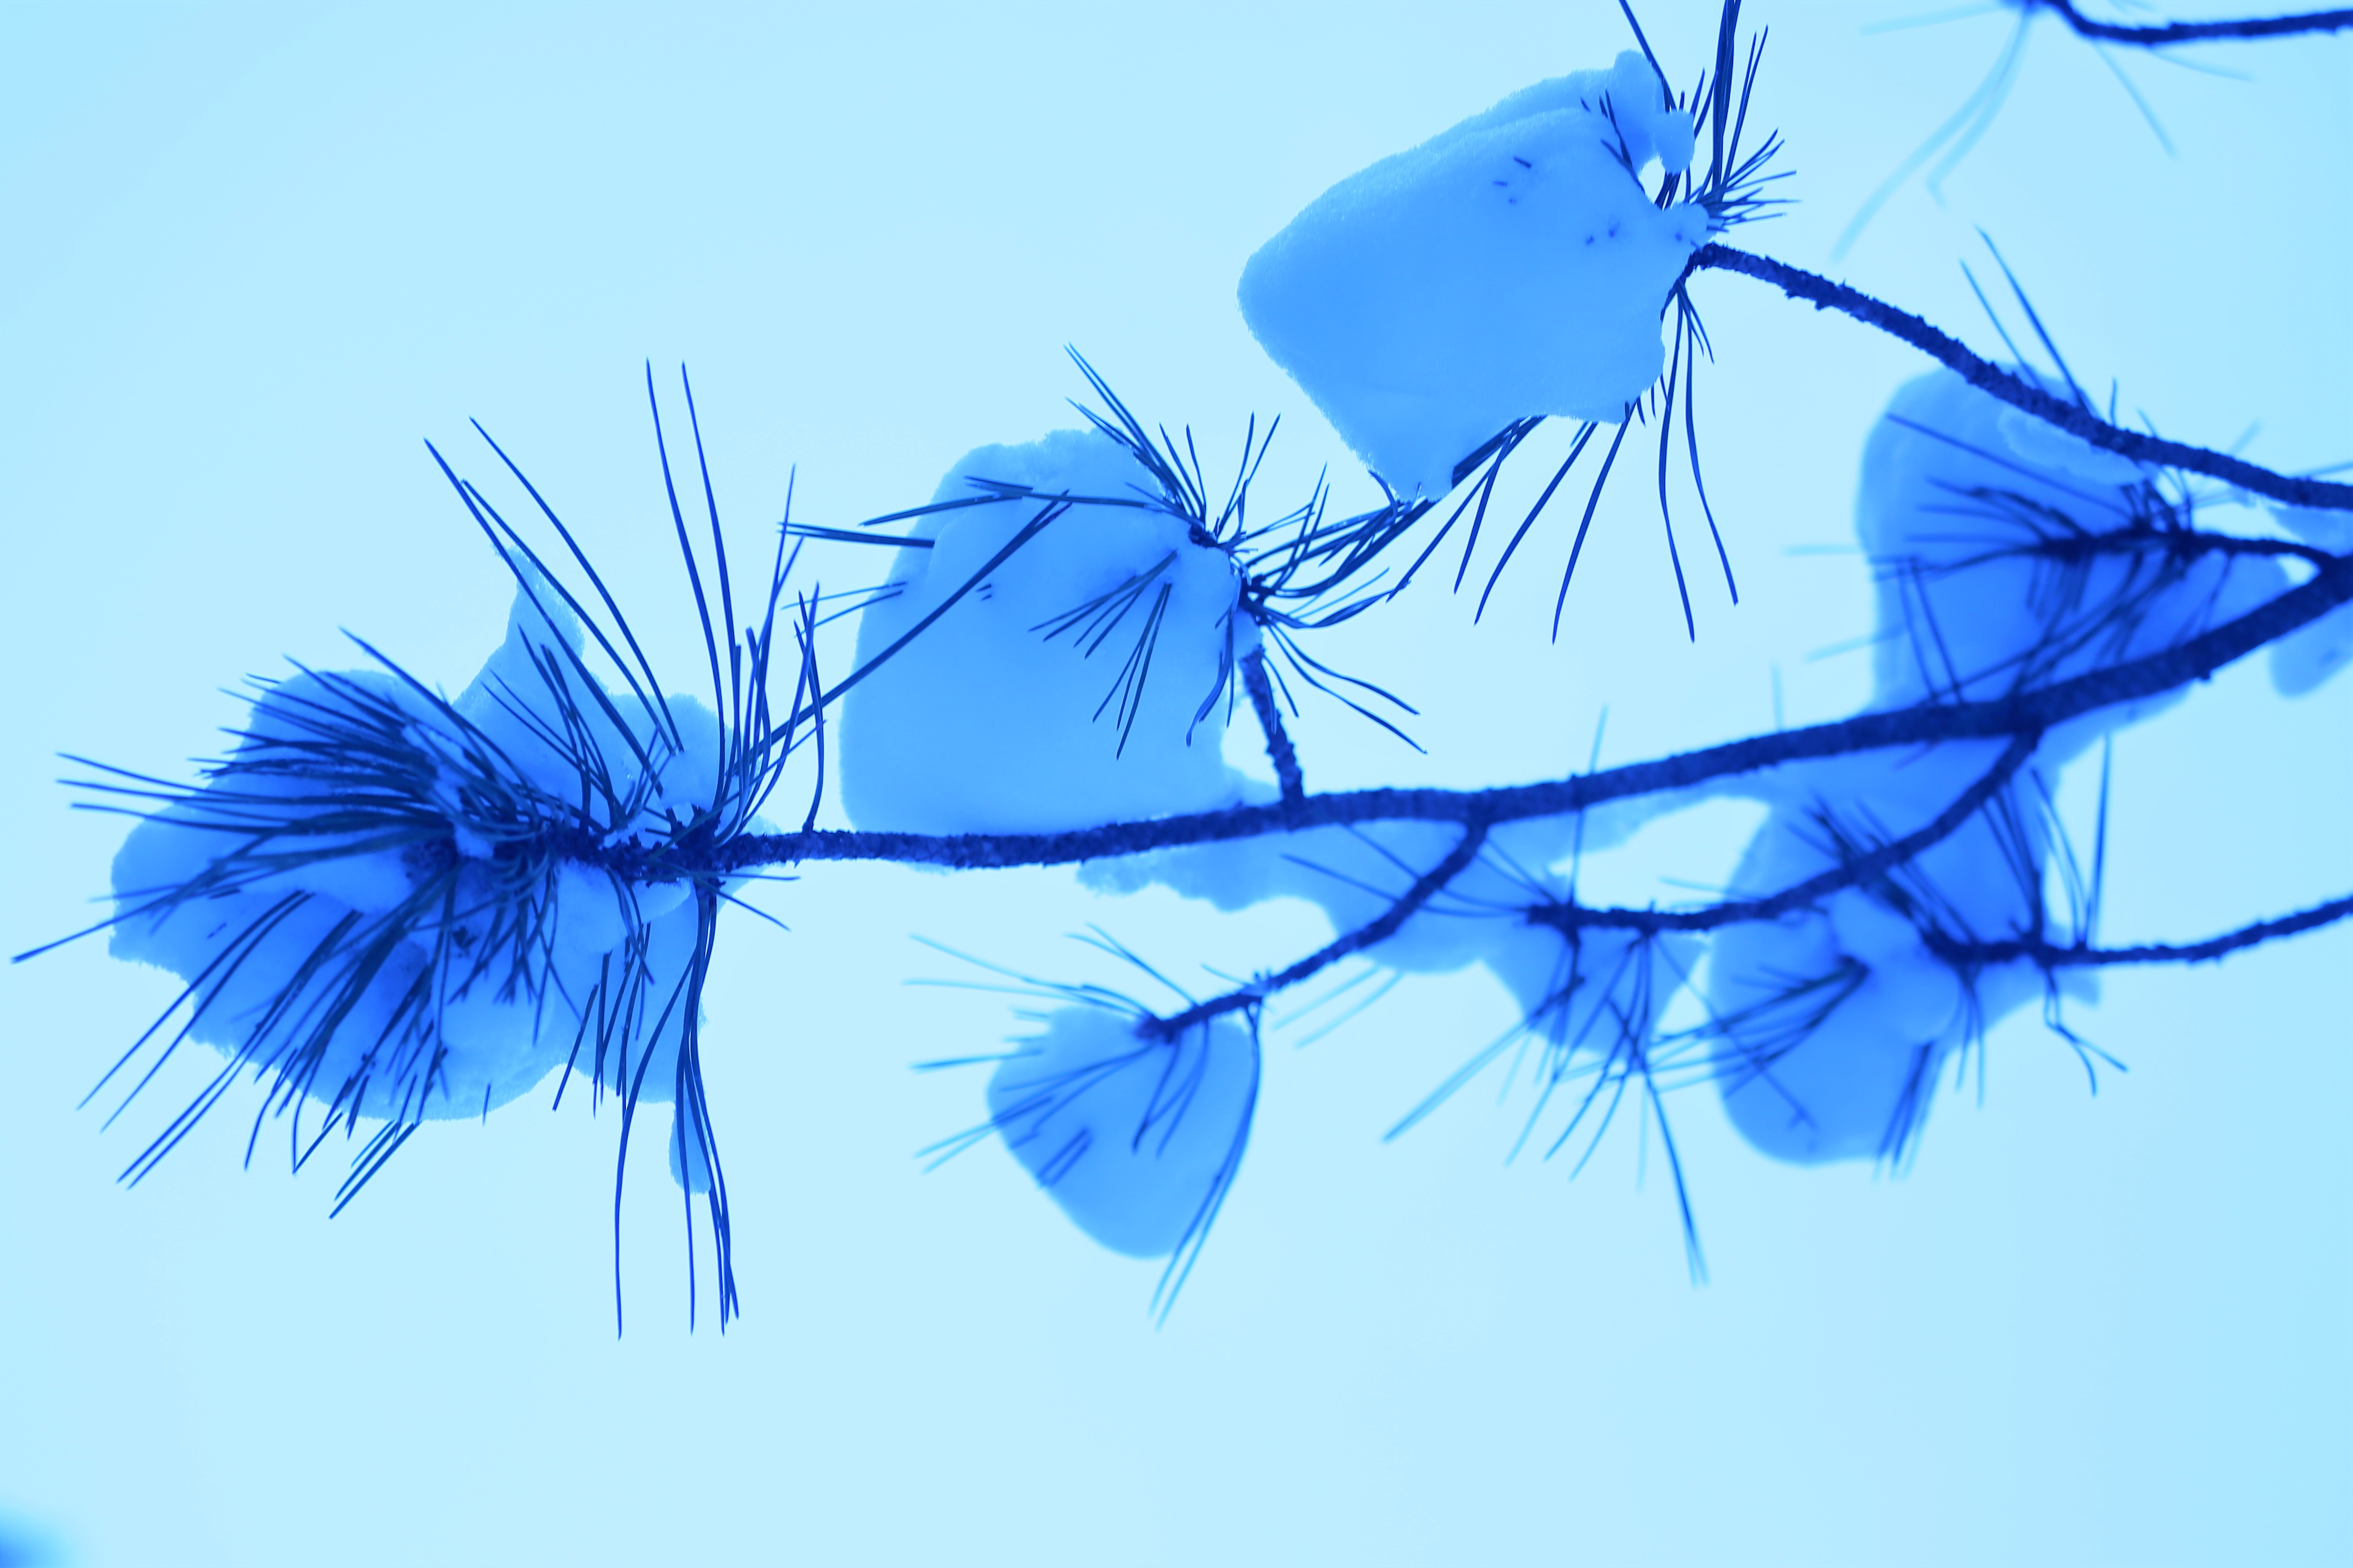
snow, winter, pine, nature, trees, cold, blue, azure, eye, electric blue, feather, organism, eyelash, plant, graphics, fashion accessory, graphic design, illustration